Environmental Impact of the Big Cypress Swamp Jetport

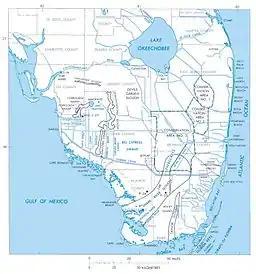
Location of the proposed jetport within a area selected by the Port Authority.

When the report was finally released, Leopold began by stating his strong opposition to the plan: "Development of the proposed jetport and its attendant facilities will lead to land drainage and development for agriculture, transportation, and services in the Big Cypress Swamp which will inexorably destroy the south Florida ecosystem and thus the Everglades National Park." A report from the National Academy of Sciences was subsequently published the next day supporting the findings of the Leopold report.